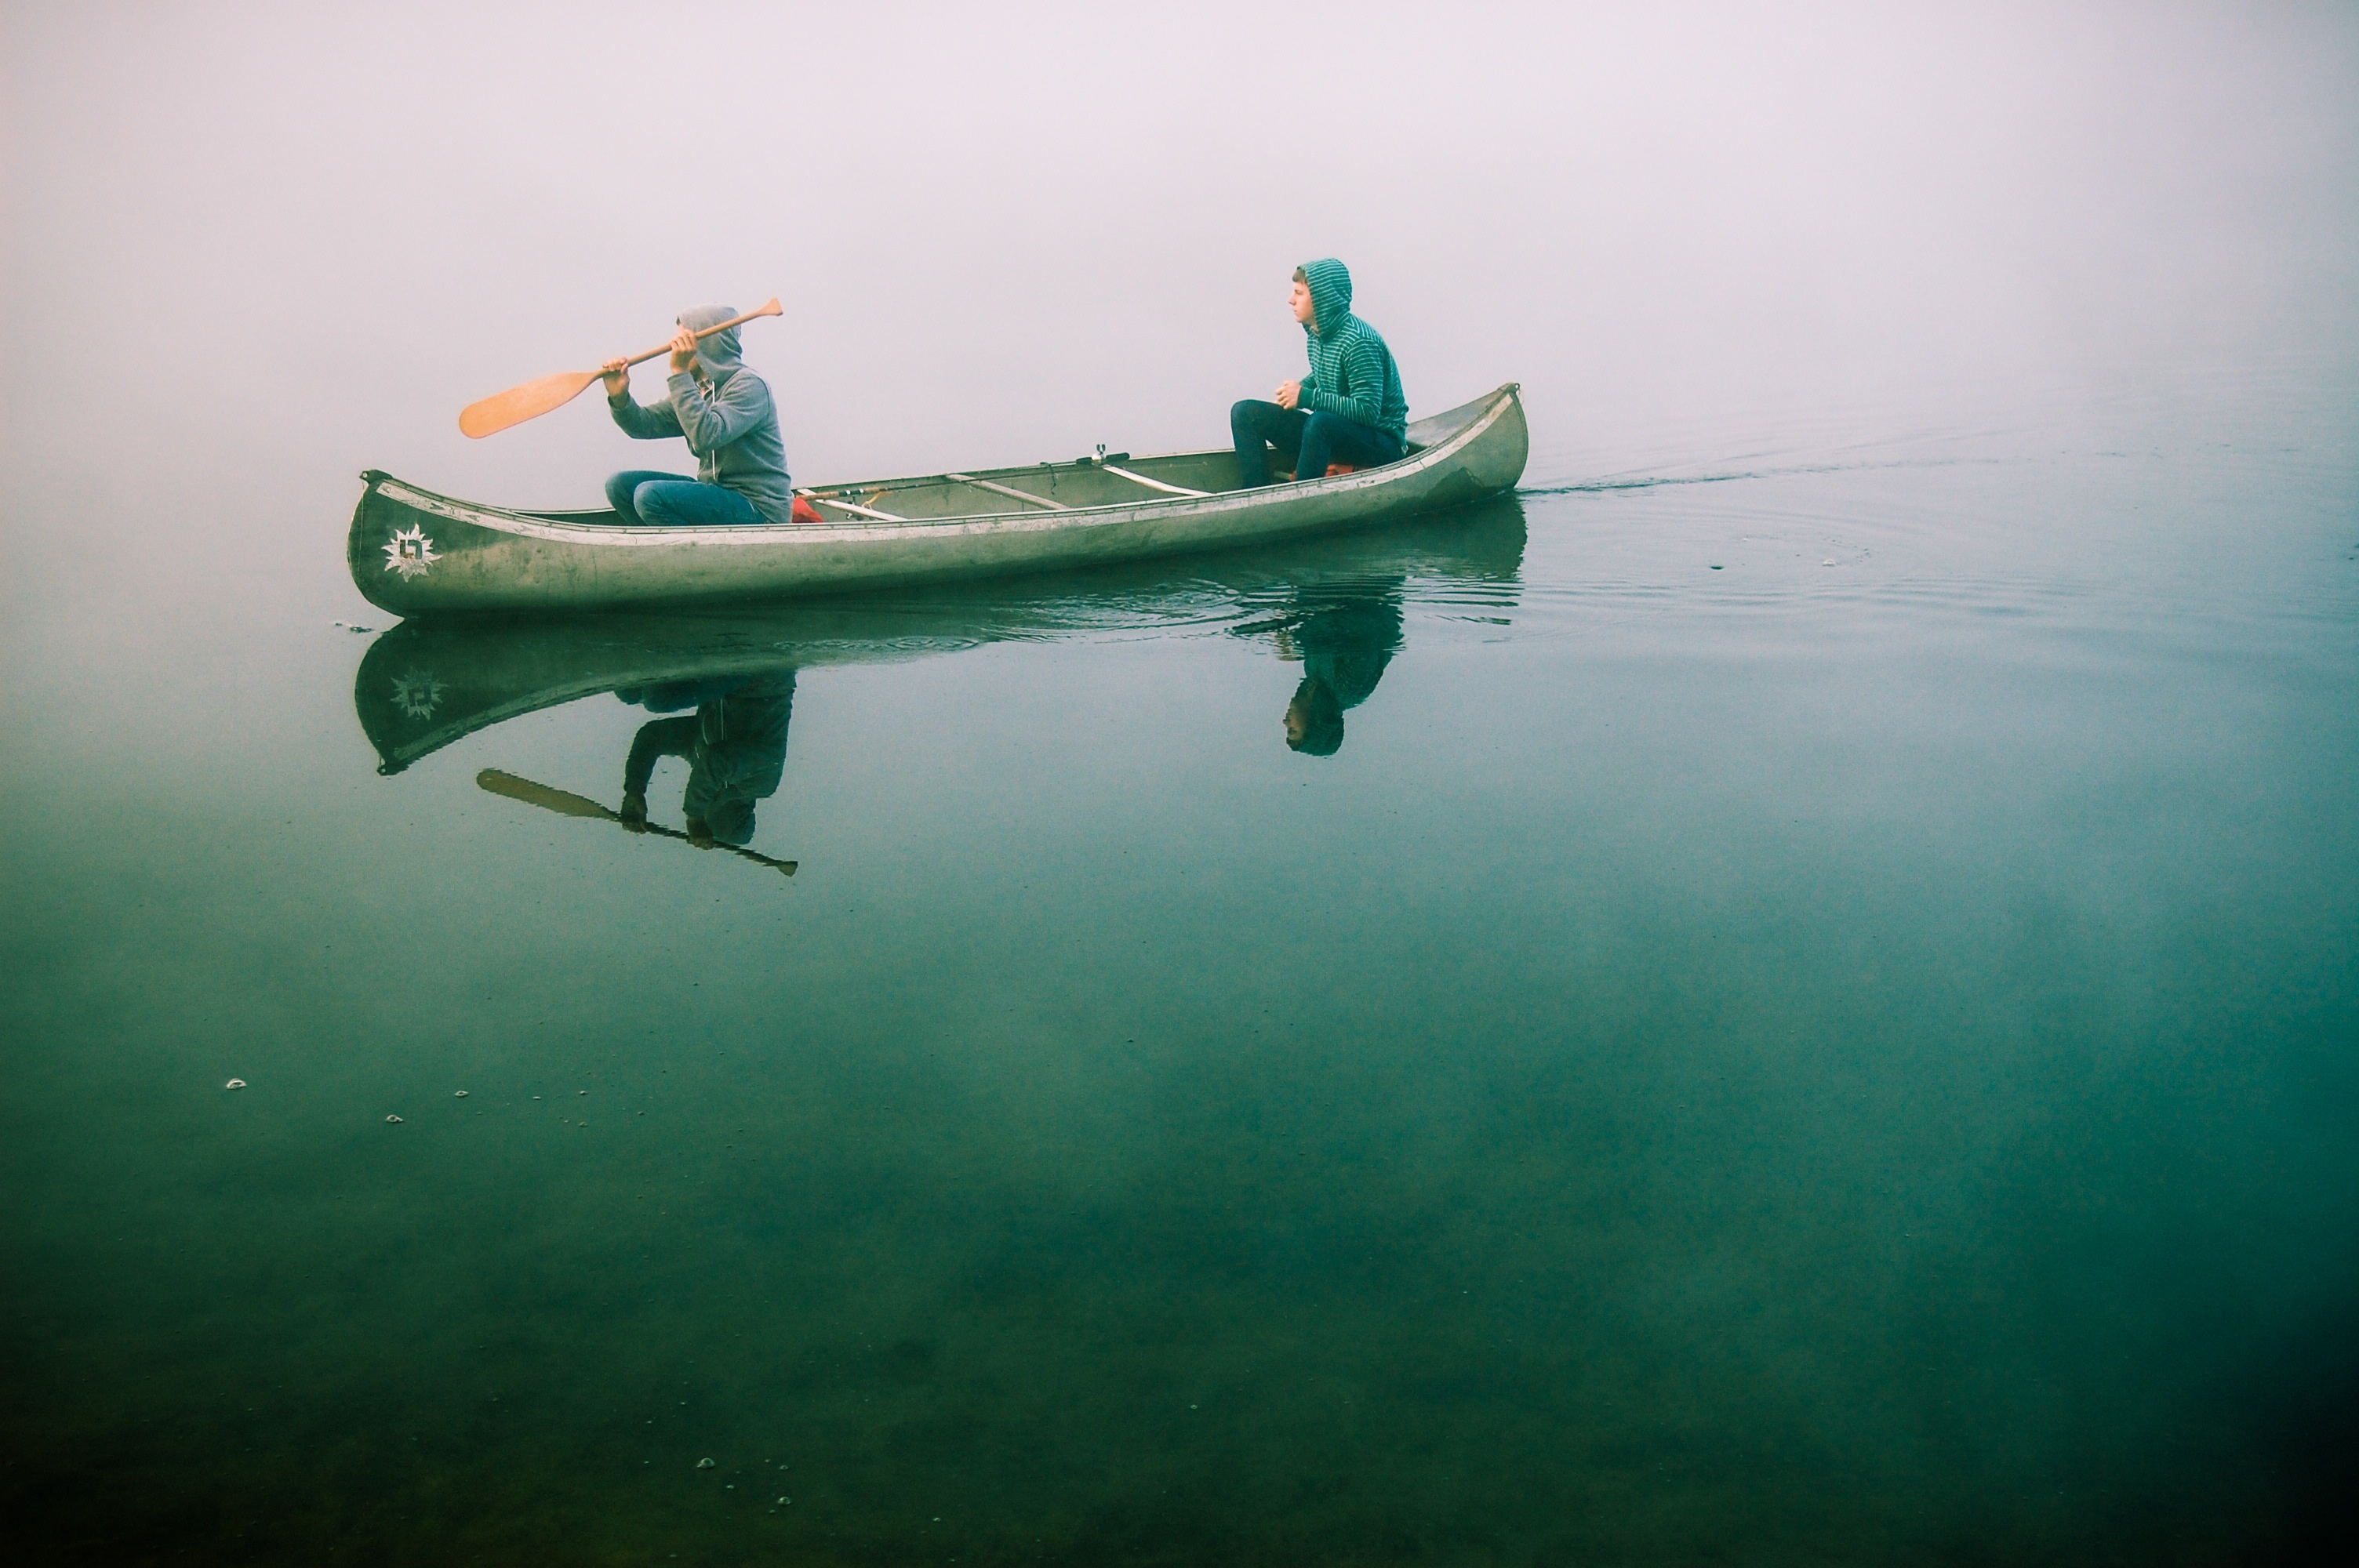
sea, water, nature, people, sport, boat, lake, adventure, river, summer, vacation, canoe, recreation, green, paddle, reflection, vehicle, blue, lifestyle, leisure, kayak, activity, outdoors, men, fun, sports, boys, paddling, joy, guys, watercraft, rowing, active, recreational, atmosphere of earth, watercraft rowing